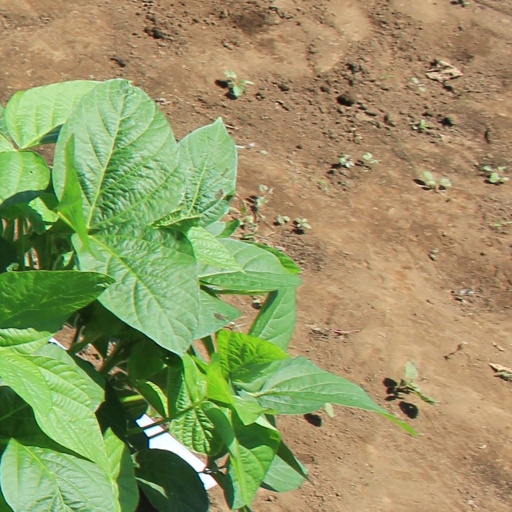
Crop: soybean